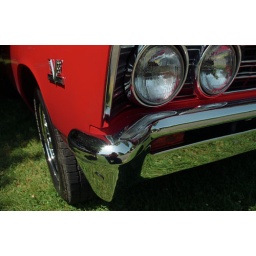
WHERE THE GRASS ENDS - A pretty reflection on a bright red car at a classic car show in Marion, Indiana.